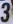
Number: 3